Camptodactyly

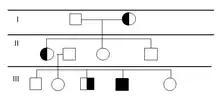
Example of a pedigree of Camptodactyly inheritance

The pattern of inheritance is determined by the phenotypic expression of a gene—which is called "expressivity". Camptodactyly can be passed on through generations in various levels of phenotypic expression, which include both or only one hand. This means that the genetic expressivity is incomplete. It can be inherited from either parent.